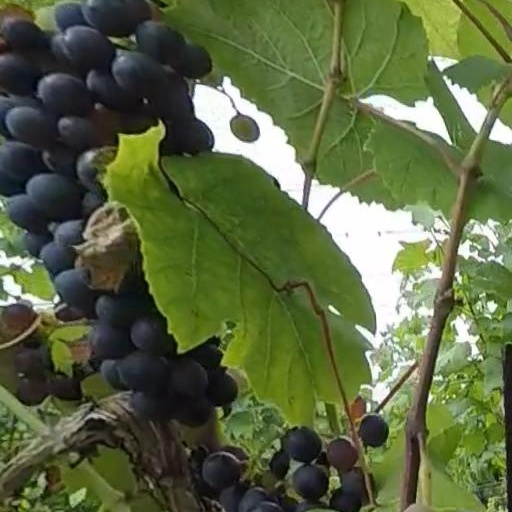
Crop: grape